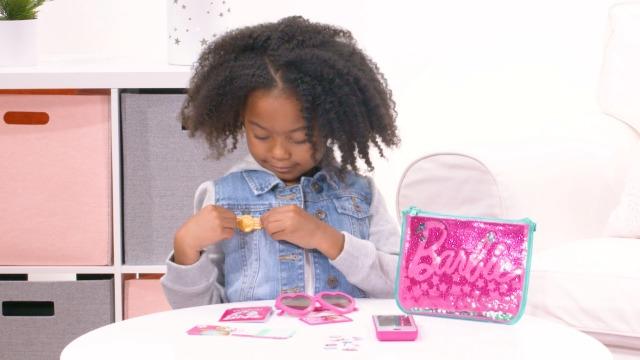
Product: Barbie Electronic Travel Set
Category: Toys & Games | Dolls & Accessories | Dolls
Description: The Barbie Electronic Travel Set has everything little Barbie fans need to look great on the go The adorable pink purse features reversible sequins that reveal a Barbie head silhouette when you swipe your hand across the bag The perfect gift for little fashionistas on the go.
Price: $16.88
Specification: ProductDimensions:2x13.3x13inches|ItemWeight:0.16ounces|ShippingWeight:14.4ounces(Viewshippingratesandpolicies)|ASIN:B07V3NYC99|Itemmodelnumber:62902|Manufacturerrecommendedage:36months-10years|Batteries:3LR44batteriesrequired.